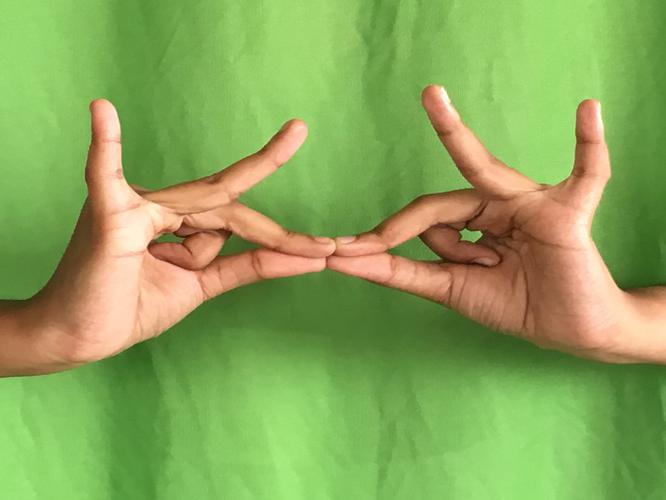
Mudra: Sakata
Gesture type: double_hand